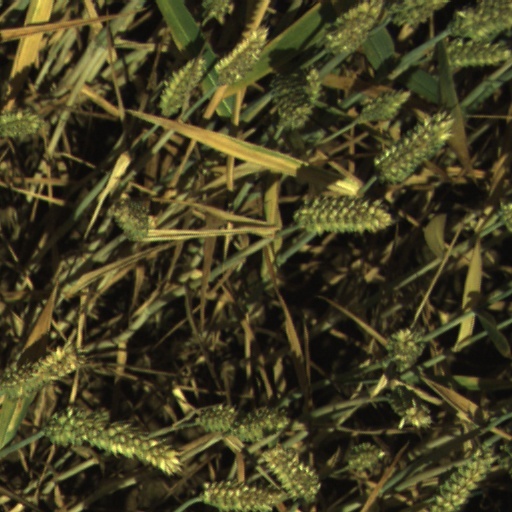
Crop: wheat